Plug-in electric vehicles in New York (state)

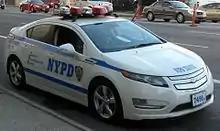
A Chevrolet Volt in service for the New York City Police Department

, there were about 62,000 electric vehicles in New York, accounting for 0.6% of all vehicles in the state.